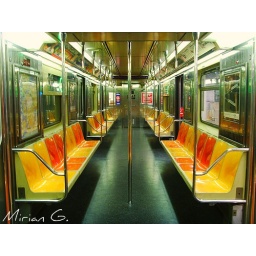
7 train in main street